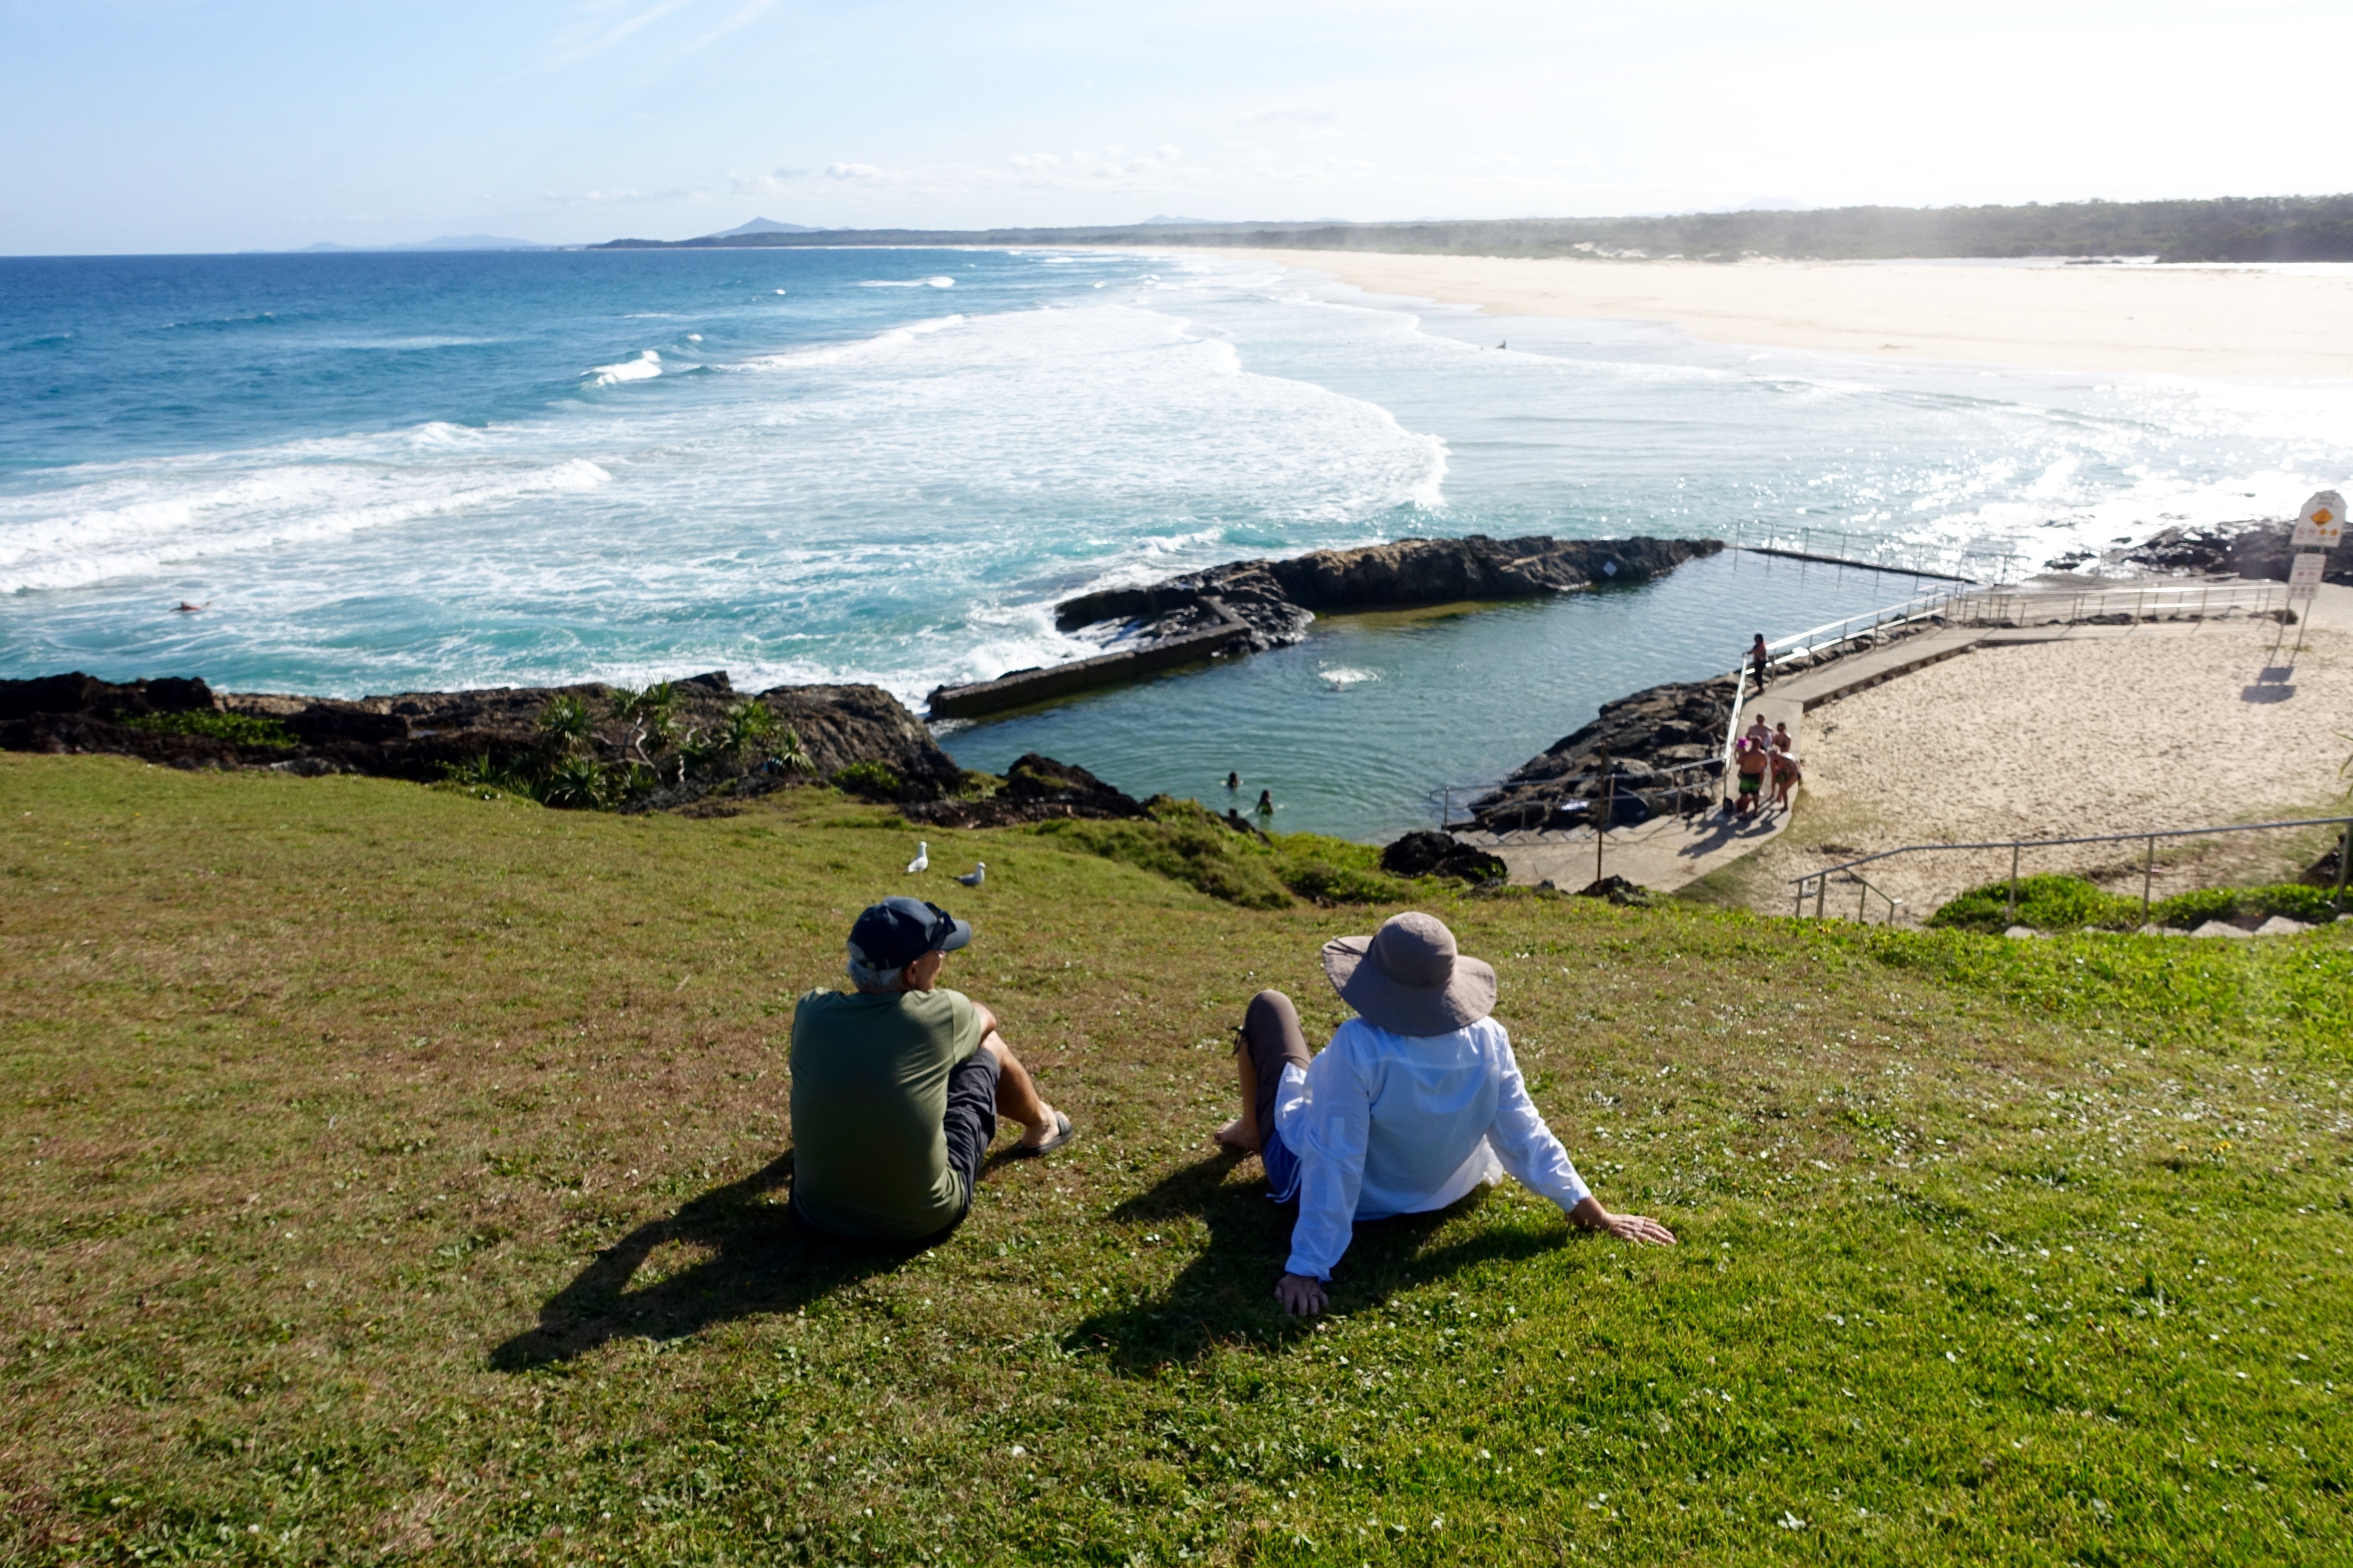
sea, coast, view, panorama, coastline, cliff, relax, terrain, outlook, togetherness